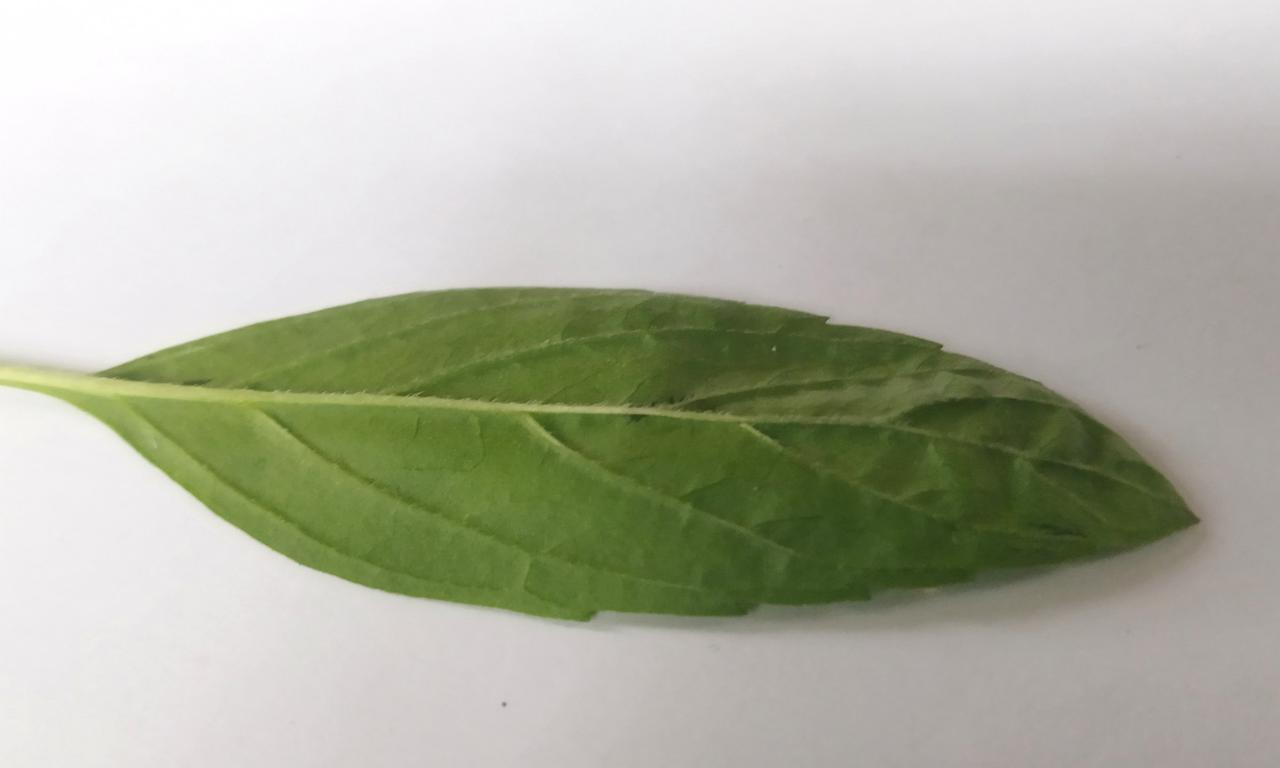
Label: Fresh